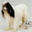
Label: dog